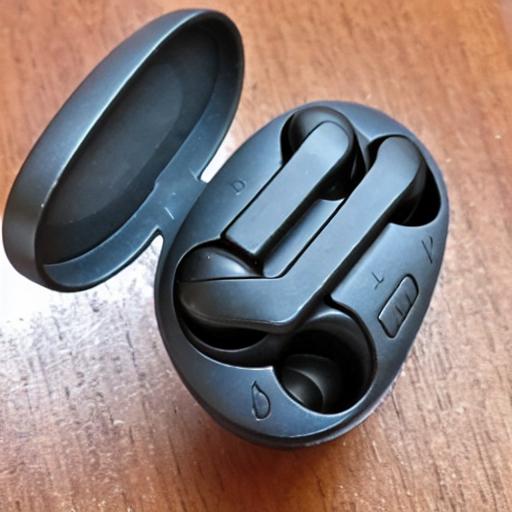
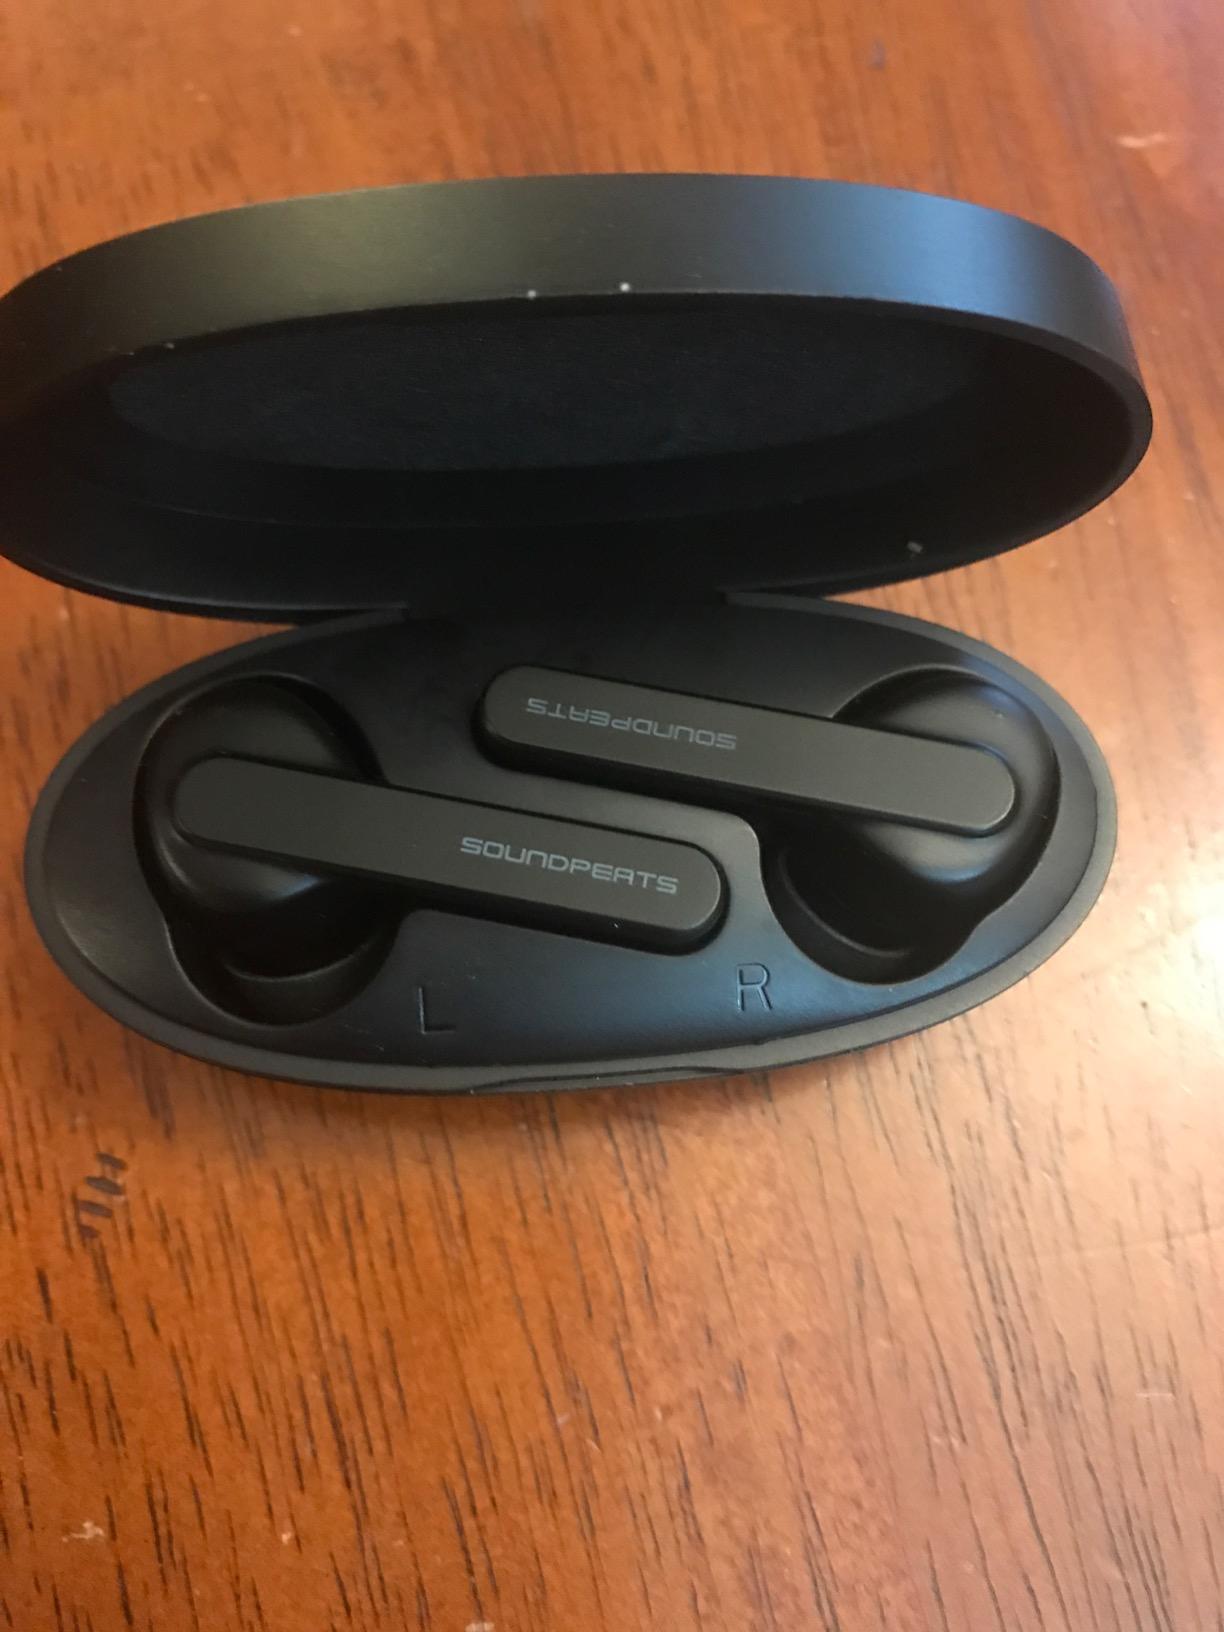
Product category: earbuds
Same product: no